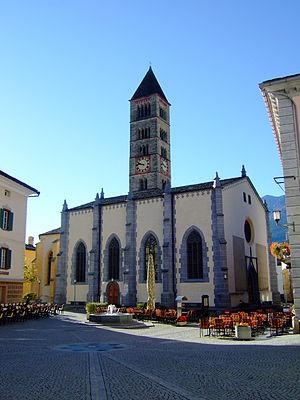
Le bourg de Poschiavo est le centre historique de Poschiavo dans le canton des Grisons en Suisse.